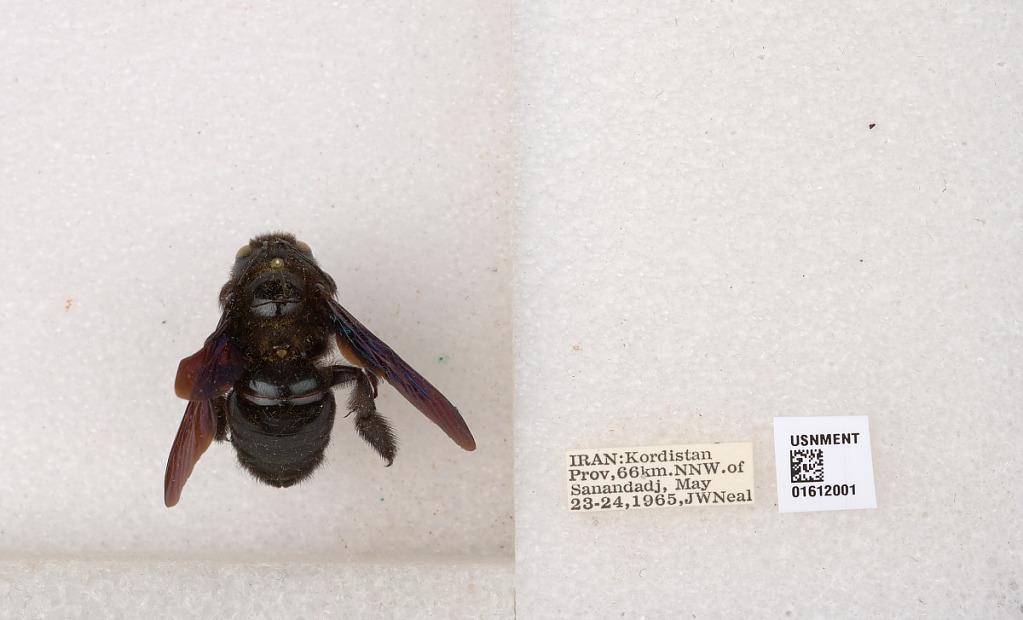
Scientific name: Xylocopa
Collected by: A. Muniez
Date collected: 1965-5-23
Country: Iran
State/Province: Kurdistan
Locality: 66 km. NNW. of Sanandadj